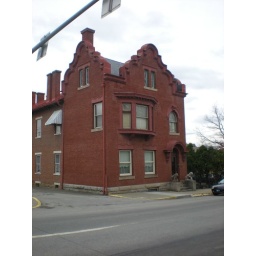
Interesting building with lions out front in downtown Waynesburg.